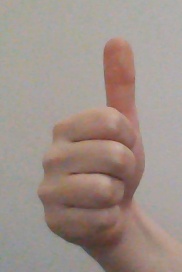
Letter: aleff